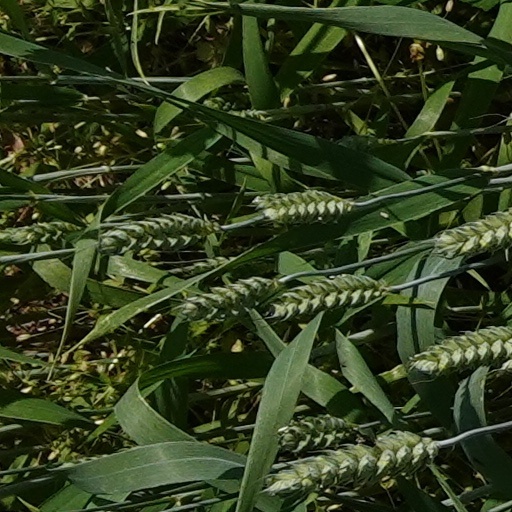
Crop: wheat